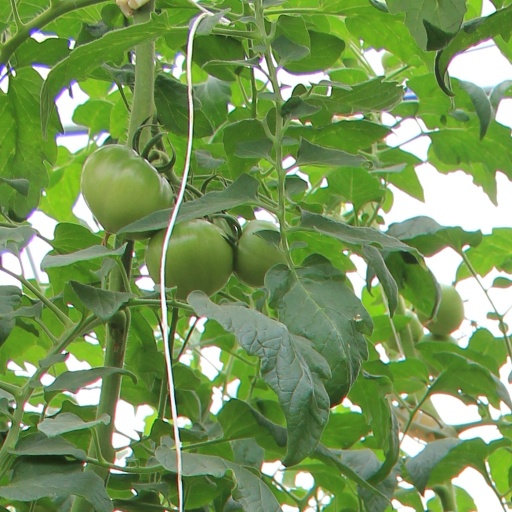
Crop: tomato